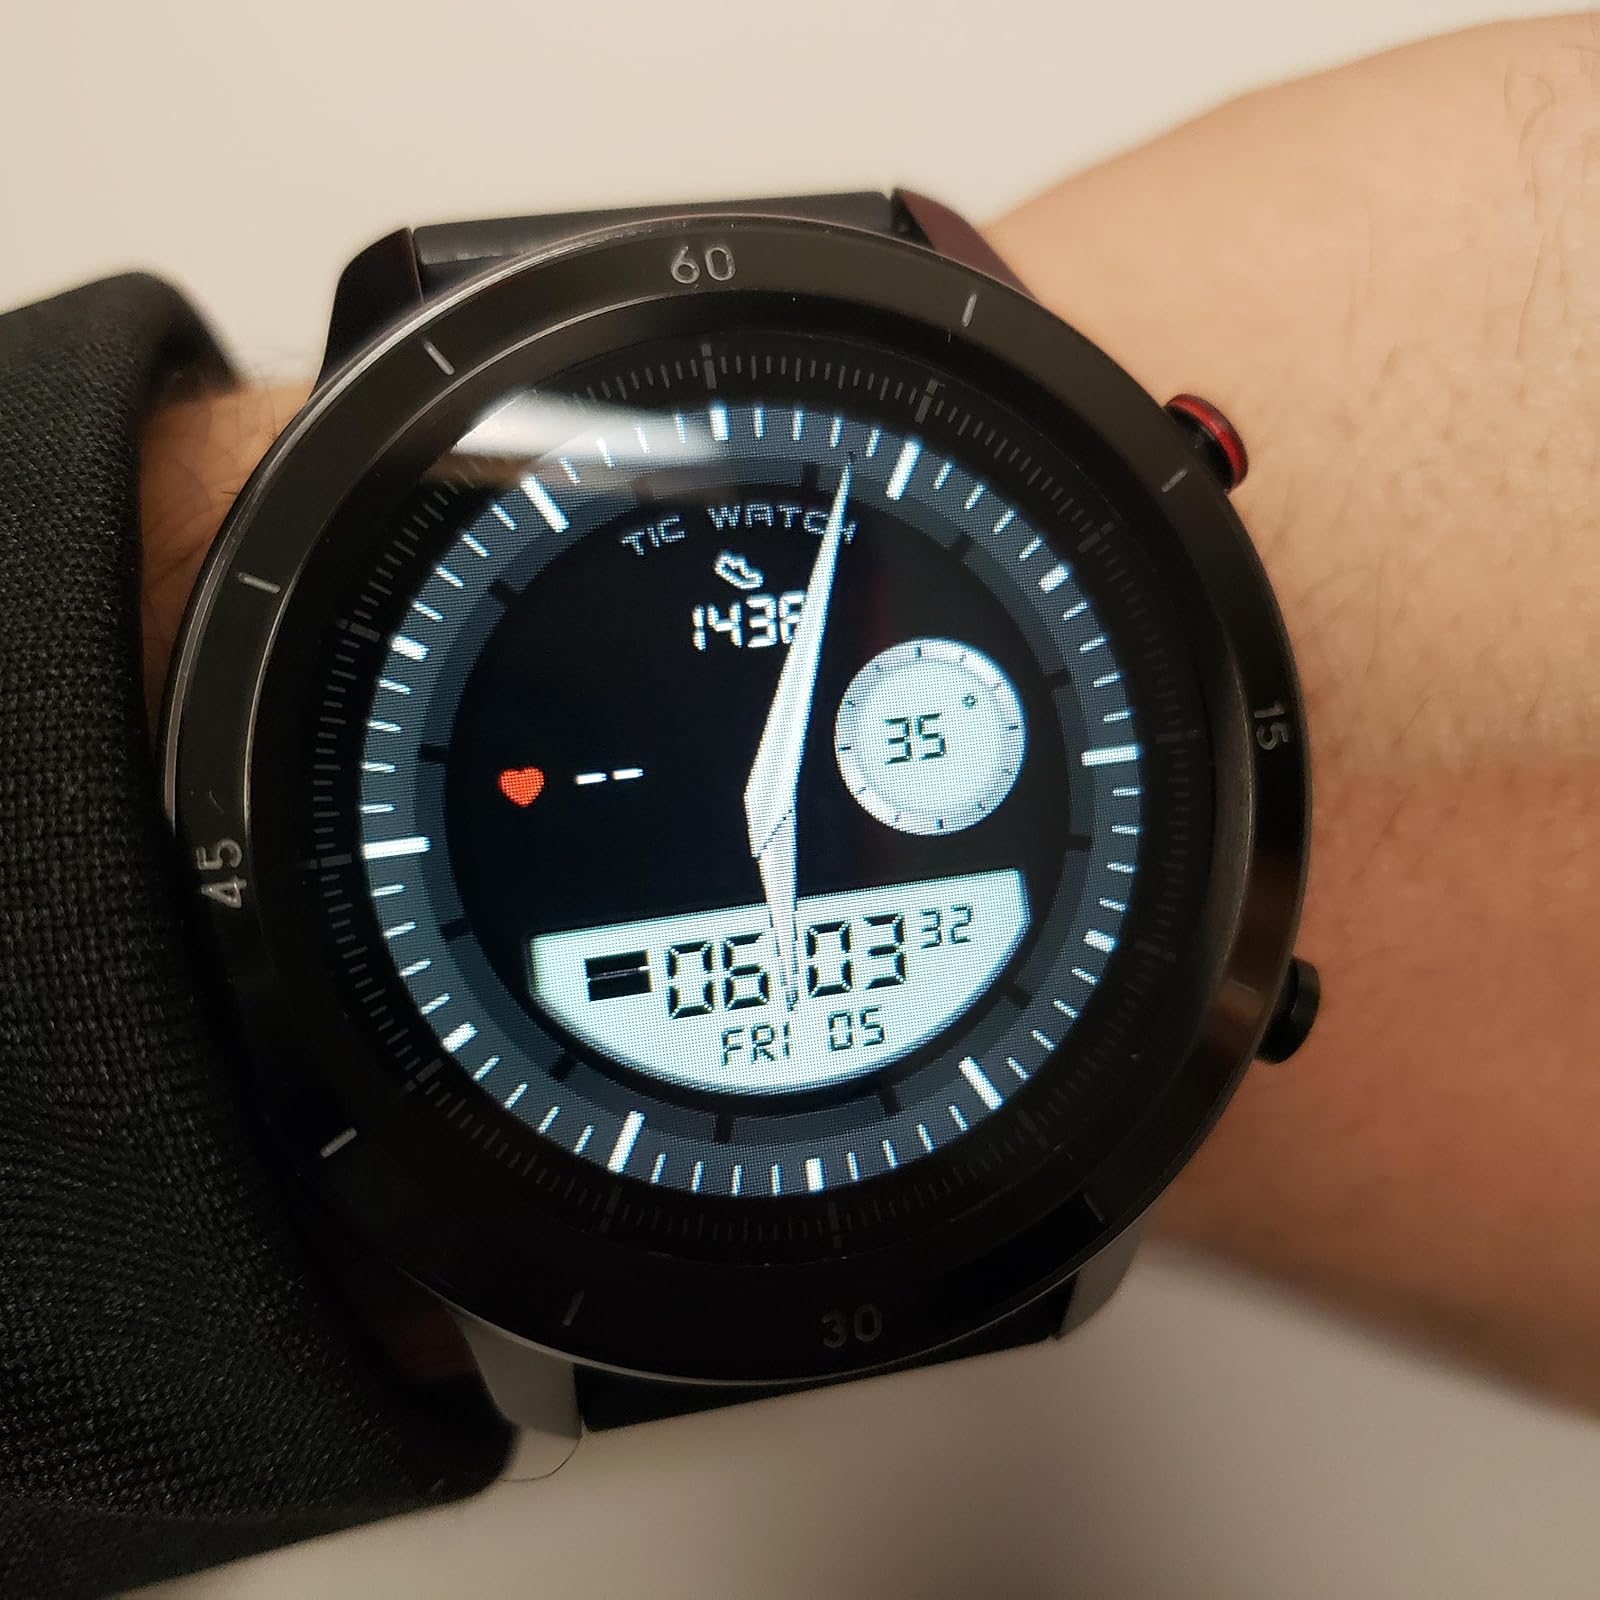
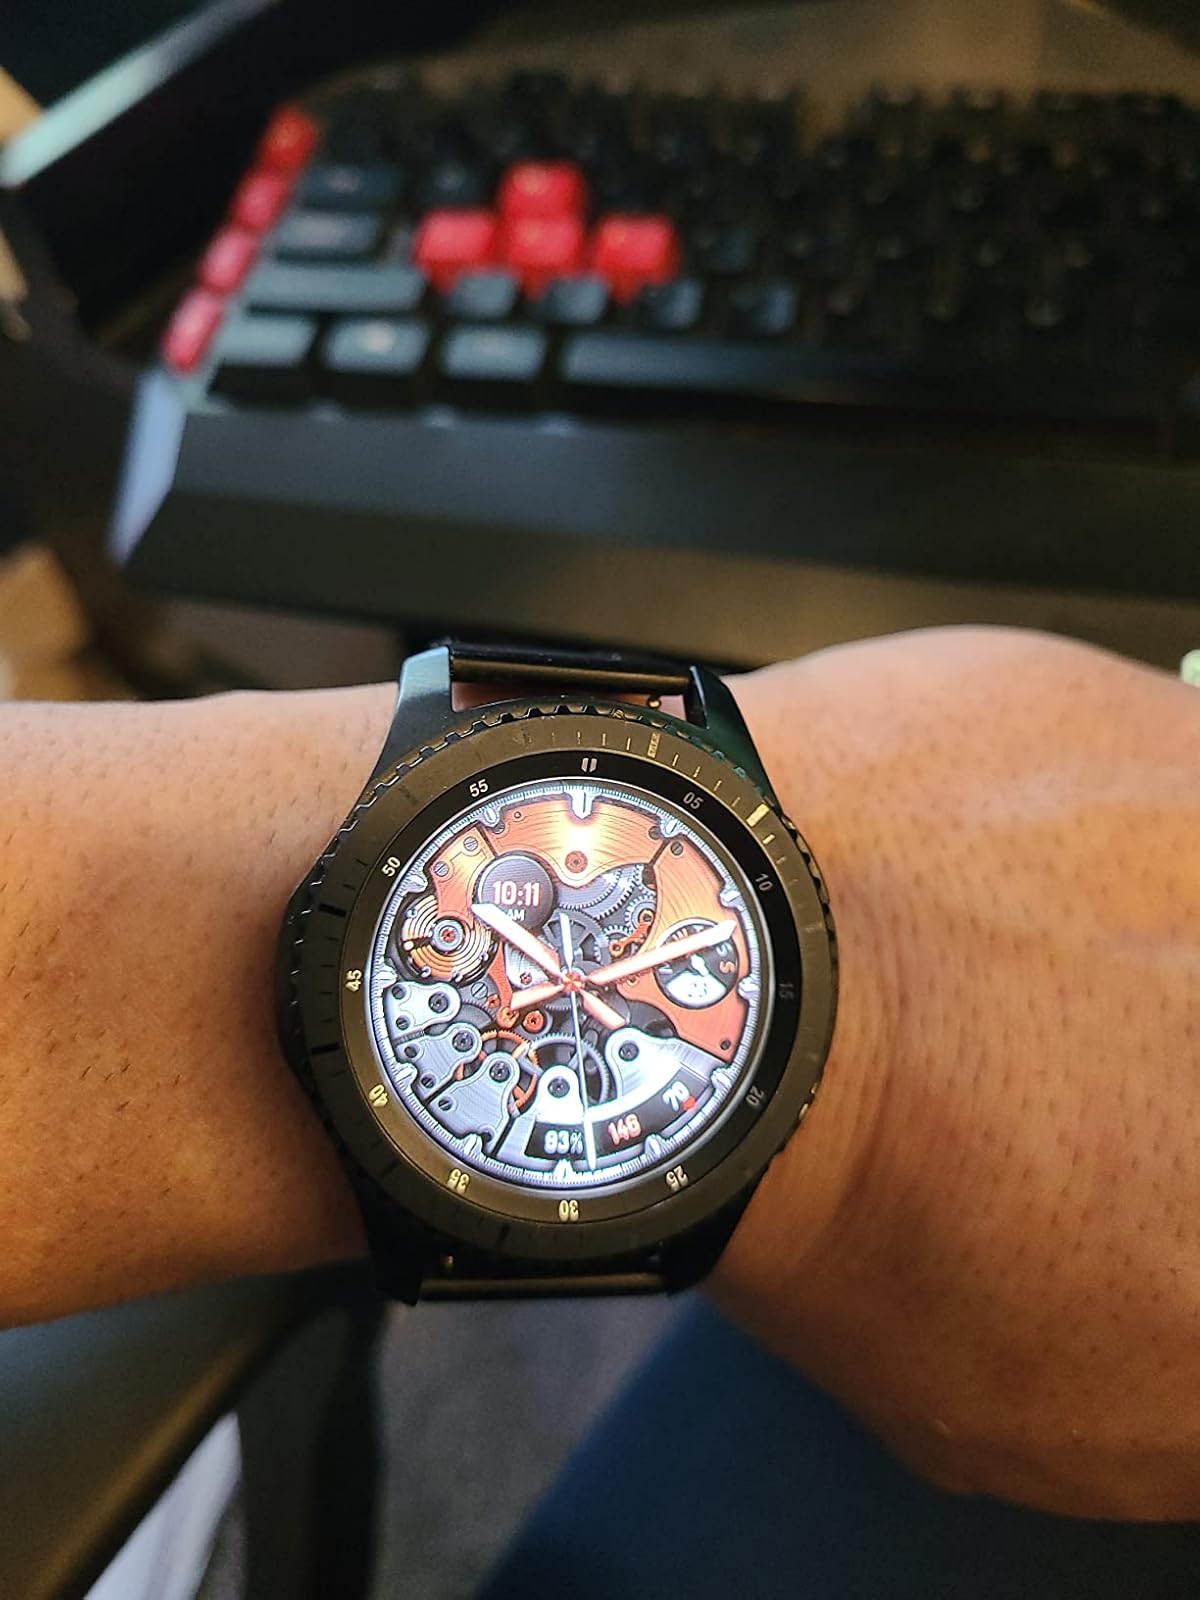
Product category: smartwatch
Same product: no